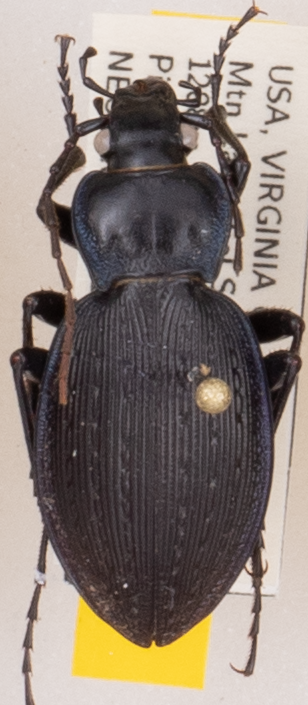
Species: Carabus goryi
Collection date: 2019-07-02
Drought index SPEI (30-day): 0.678
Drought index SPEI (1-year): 2.09
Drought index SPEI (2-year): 2.09